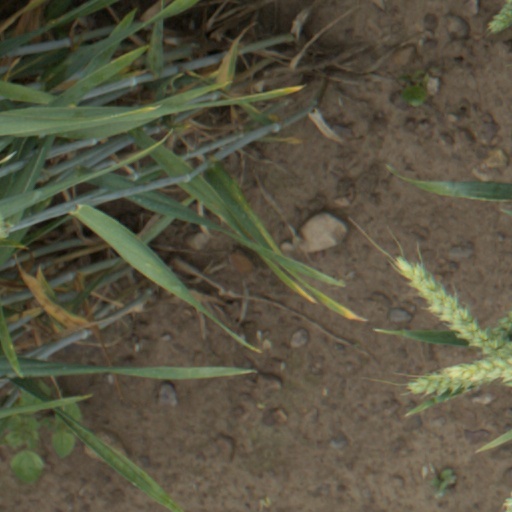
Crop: wheat